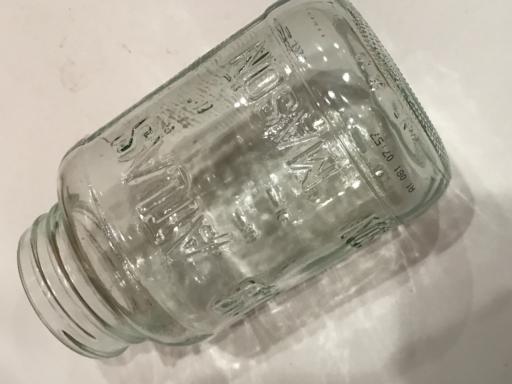
Label: glass